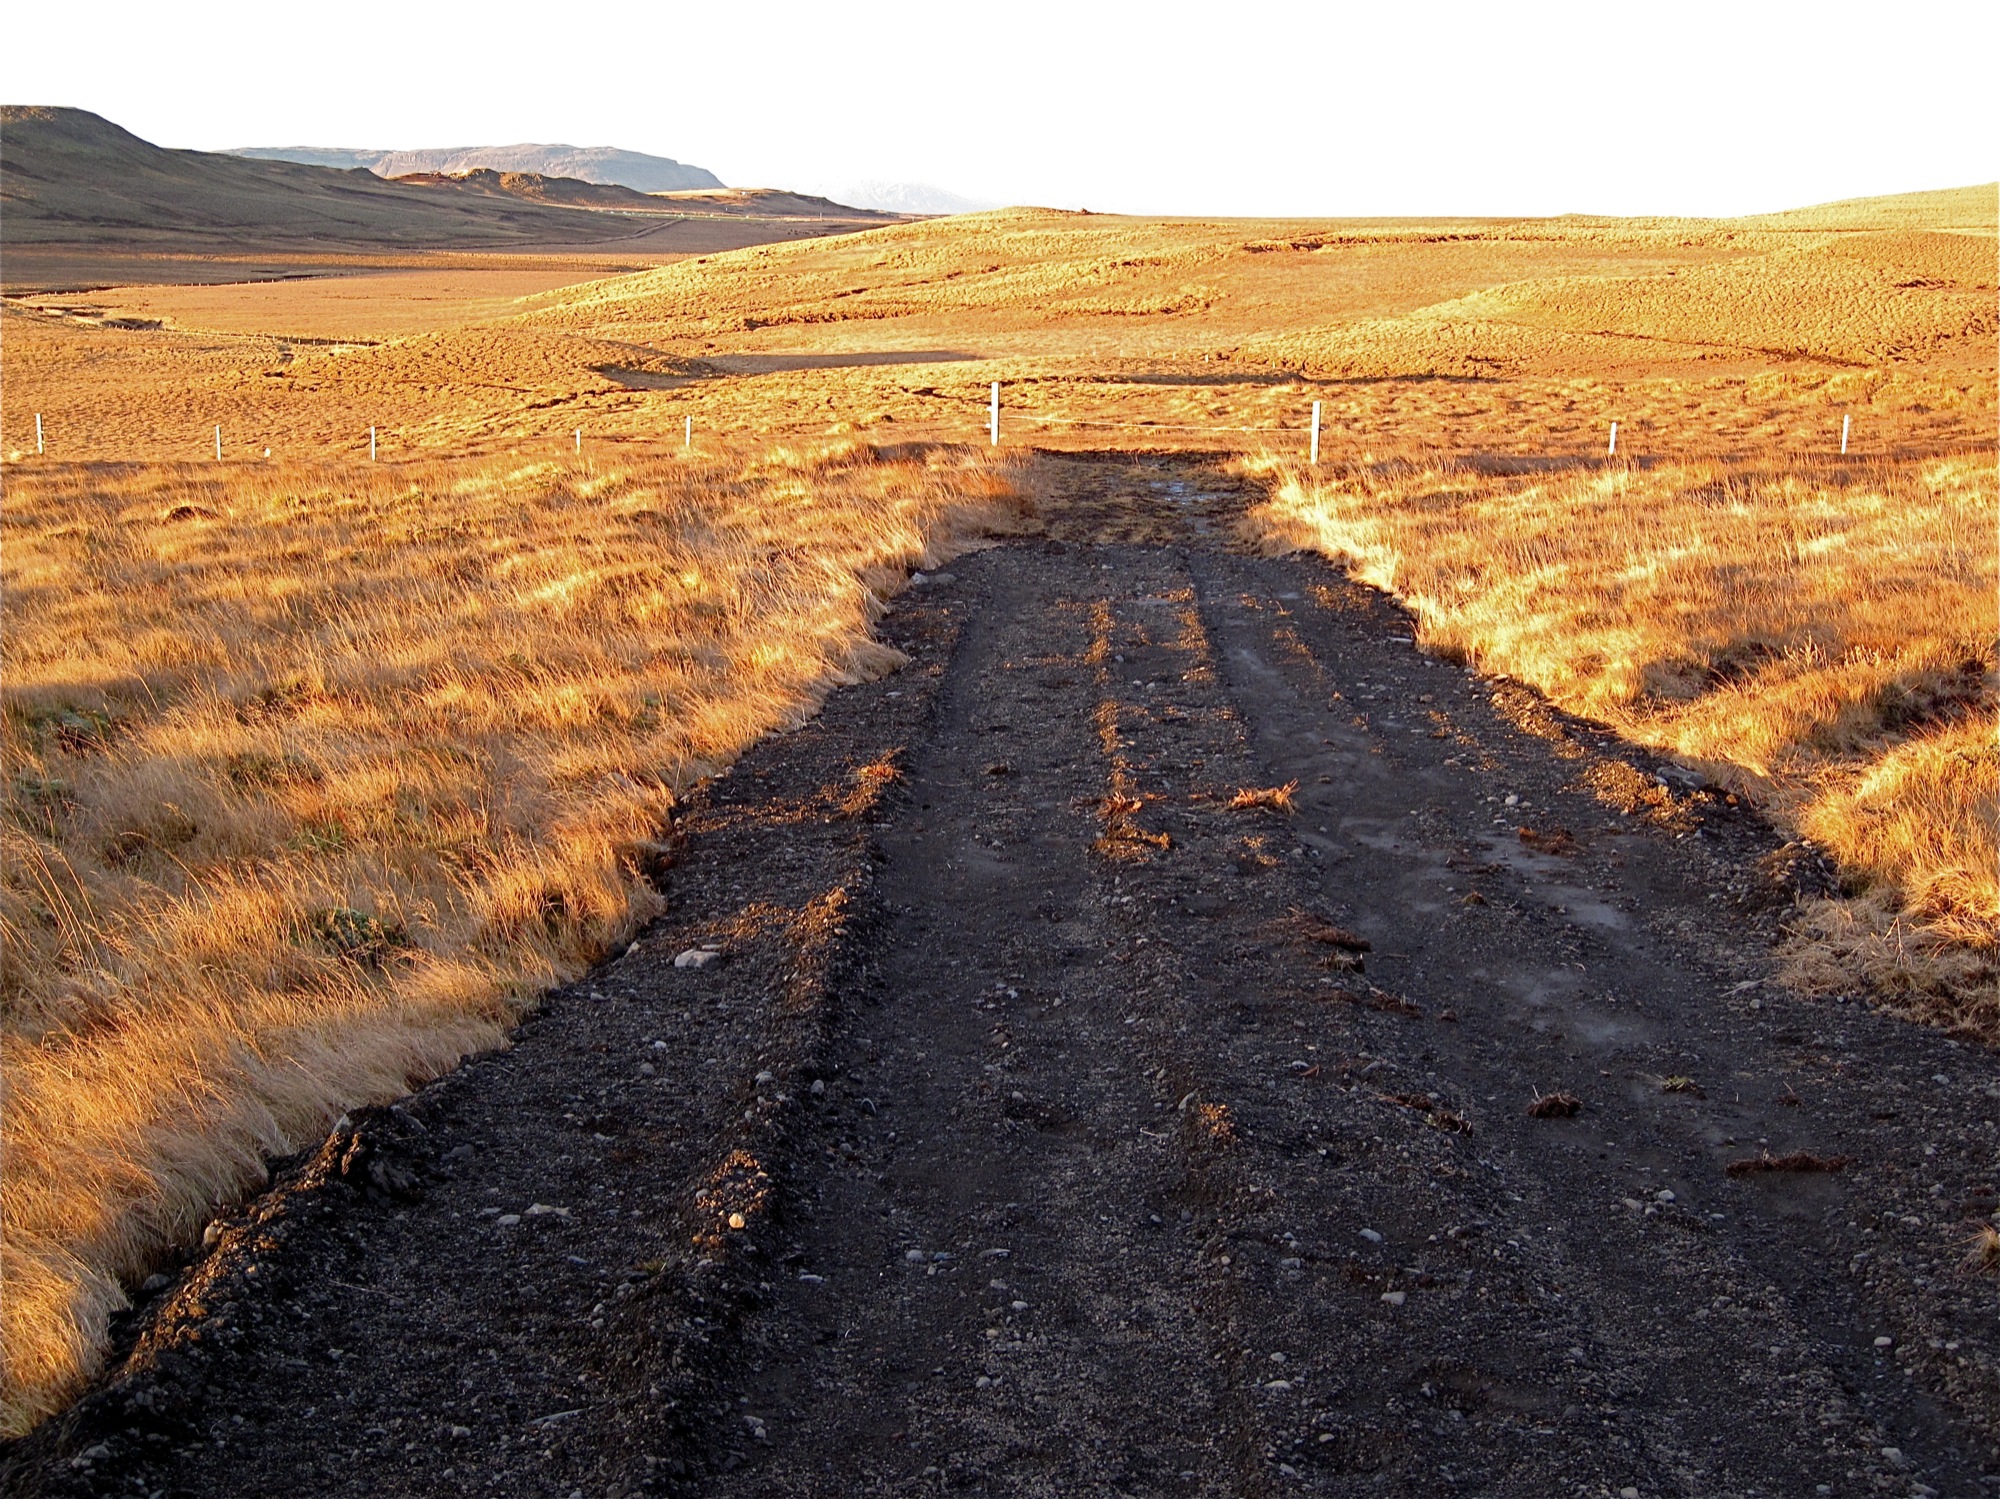
landscape, horizon, wilderness, mountain, road, field, prairie, hill, valley, asphalt, dirt road, soil, iceland, plain, grassland, infrastructure, plateau, ecosystem, skinnhufa, tundra, steppe, natural environment